Tri-Services Guard of Honour (India)

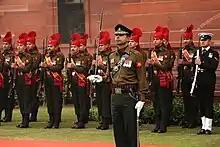
The commander of the company.

The Tri-Services Guard of Honour ("त्रि-सेवा सम्मान गार्ड") is an "ad hoc" infantry company of the Indian Armed Forces which is responsible for providing guards of honour for high ranking Indian and foreign officials. The company was created shortly after India gained its independence from the United Kingdom in 1947. It is headquartered in New Delhi and is composed of 100 men and women who are drawn from the three services of the Indian Armed Forces (Indian Army, Indian Navy and Indian Air Force). The guard excludes the Indian Coast Guard in any of its protocol events.